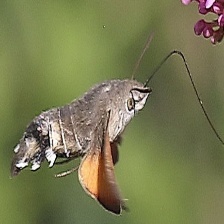
Species: HUMMING BIRD HAWK MOTH